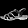
Label: Sandal